Cardiac arrest

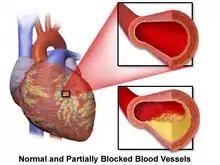
Normal vs blocked coronary artery

Coronary artery disease (CAD), also known as atherosclerotic cardiovascular disease, involves the deposition of cholesterol and subsequent inflammation-driven formation of atherosclerotic plaques in the arteries. CAD involves the accumulation and remodeling of the coronary vessels along with other systemic blood vessels. When an atherosclerotic plaque dislodges, it can block the flow of blood and oxygen through small arteries, such as the coronary arteries, resulting in ischemic injury. In the heart, this results in myocardial tissue damage which can lead to structural and functional changes that disrupt normal conduction patterns and alter heart rate and contraction.